Monument to Miguel de Cervantes

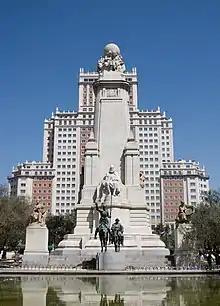

The Monument to Miguel de Cervantes is an instance of public art located in Madrid, Spain. Erected on the centre of the , it is dedicated to Miguel de Cervantes, widely regarded as the greatest writer in the Spanish language. The monument incorporates a stone monolith with several statues (including Cervantes') and a detached bronze sculptural group representing Don Quixote and Sancho Panza.